Trams in Nuremberg

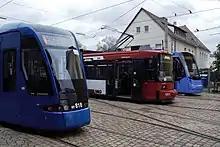
Flexity Classic, refurbished GT6N, and Avenio T1.6 at the historic St. Peter tram depot in August 2018

As of 2019, Nuremberg operates a fleet of 48 trams. In 2018, VAG borrowed one Avenio T1 from Munich, as well as one Bombardier Flexity Classic from Kraków in preparation for a tender for new trams. In November 2019, VAG ordered 12 Avenio trams from Siemens Mobility, with an option for 75 more, and entry into service scheduled for 2022. The first Avenio entered regular operations on December 21, 2022.